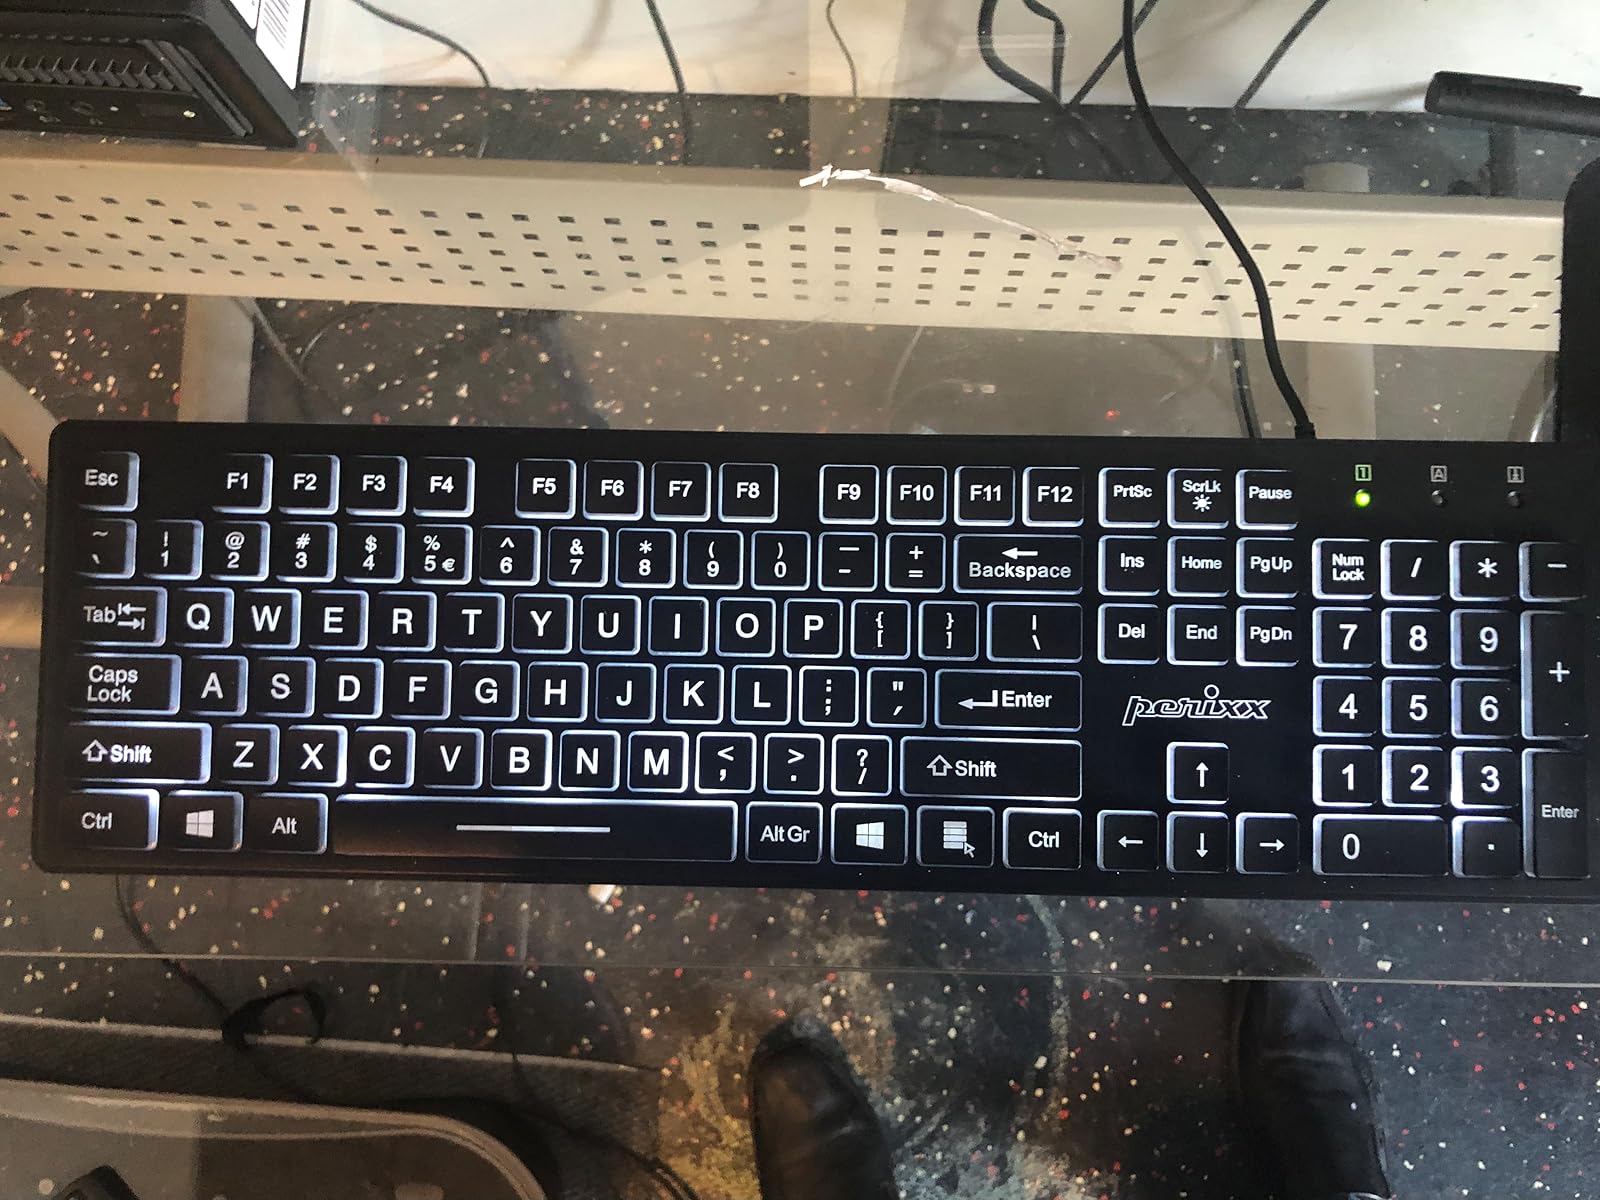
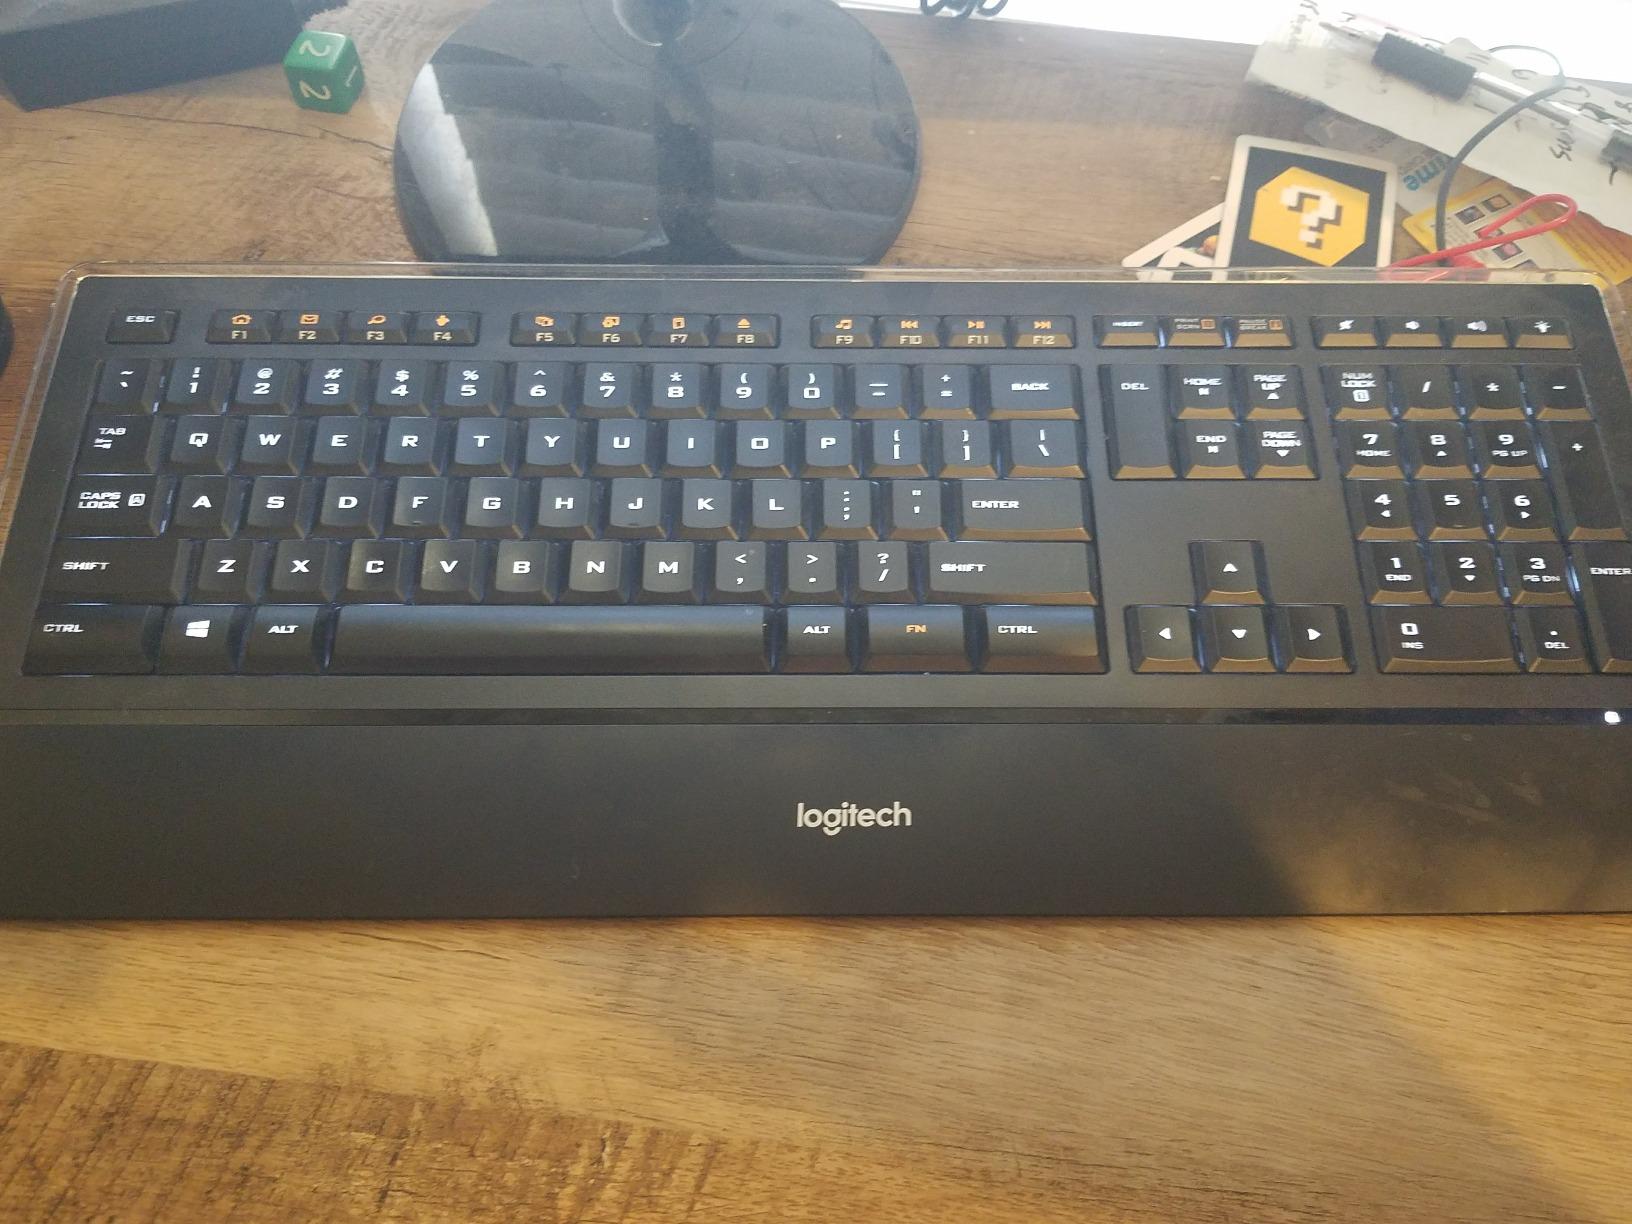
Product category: keyboard
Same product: no